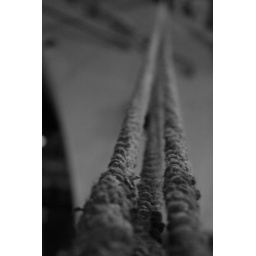
No flash, just high iso and in black and white